Newtown, New South Wales

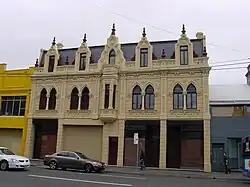
The Trocadero, restored in 2007

The 1980s was the period that probably saw the greatest diversity in Newtown. At this time, cheap housing was still available. During the 1990s many long-established businesses closed, including Brennan's Department Store, a charming old-fashioned department store founded in the 19th century, and one of the last relics of the heyday of Victorian commerce in Newtown.